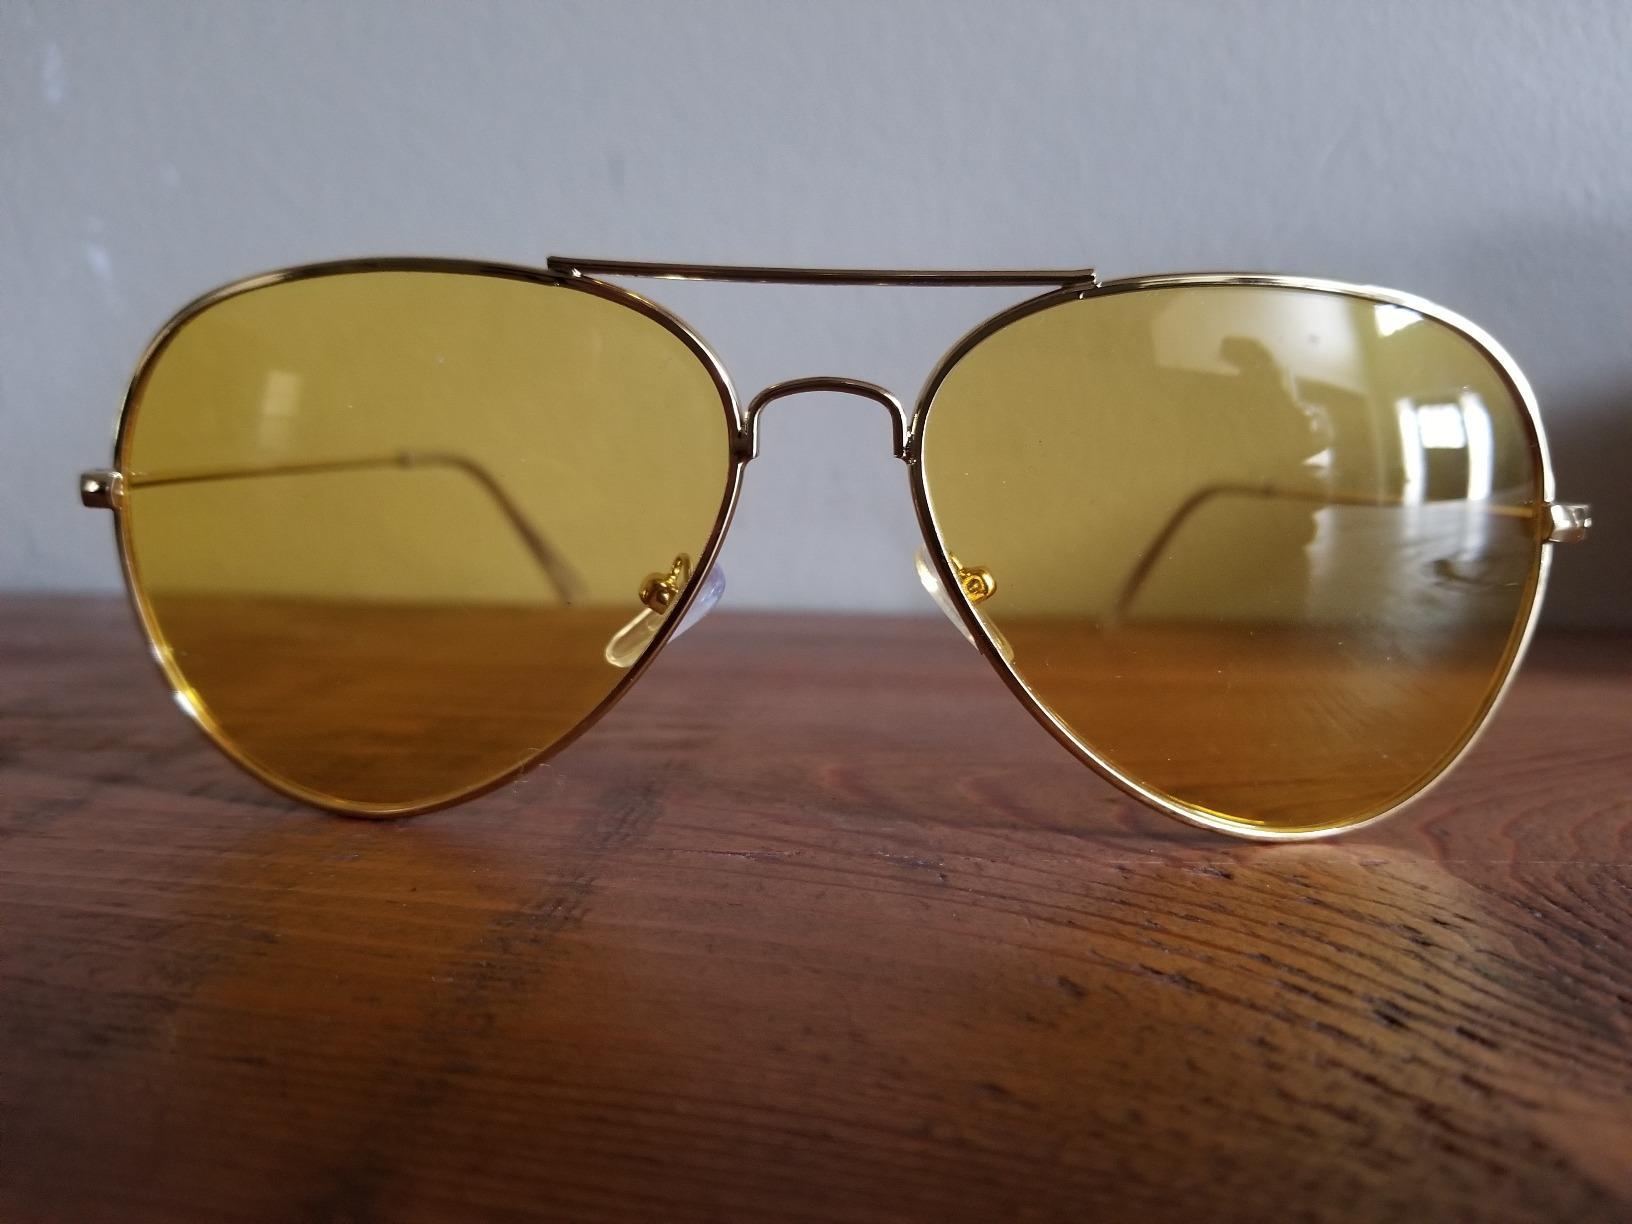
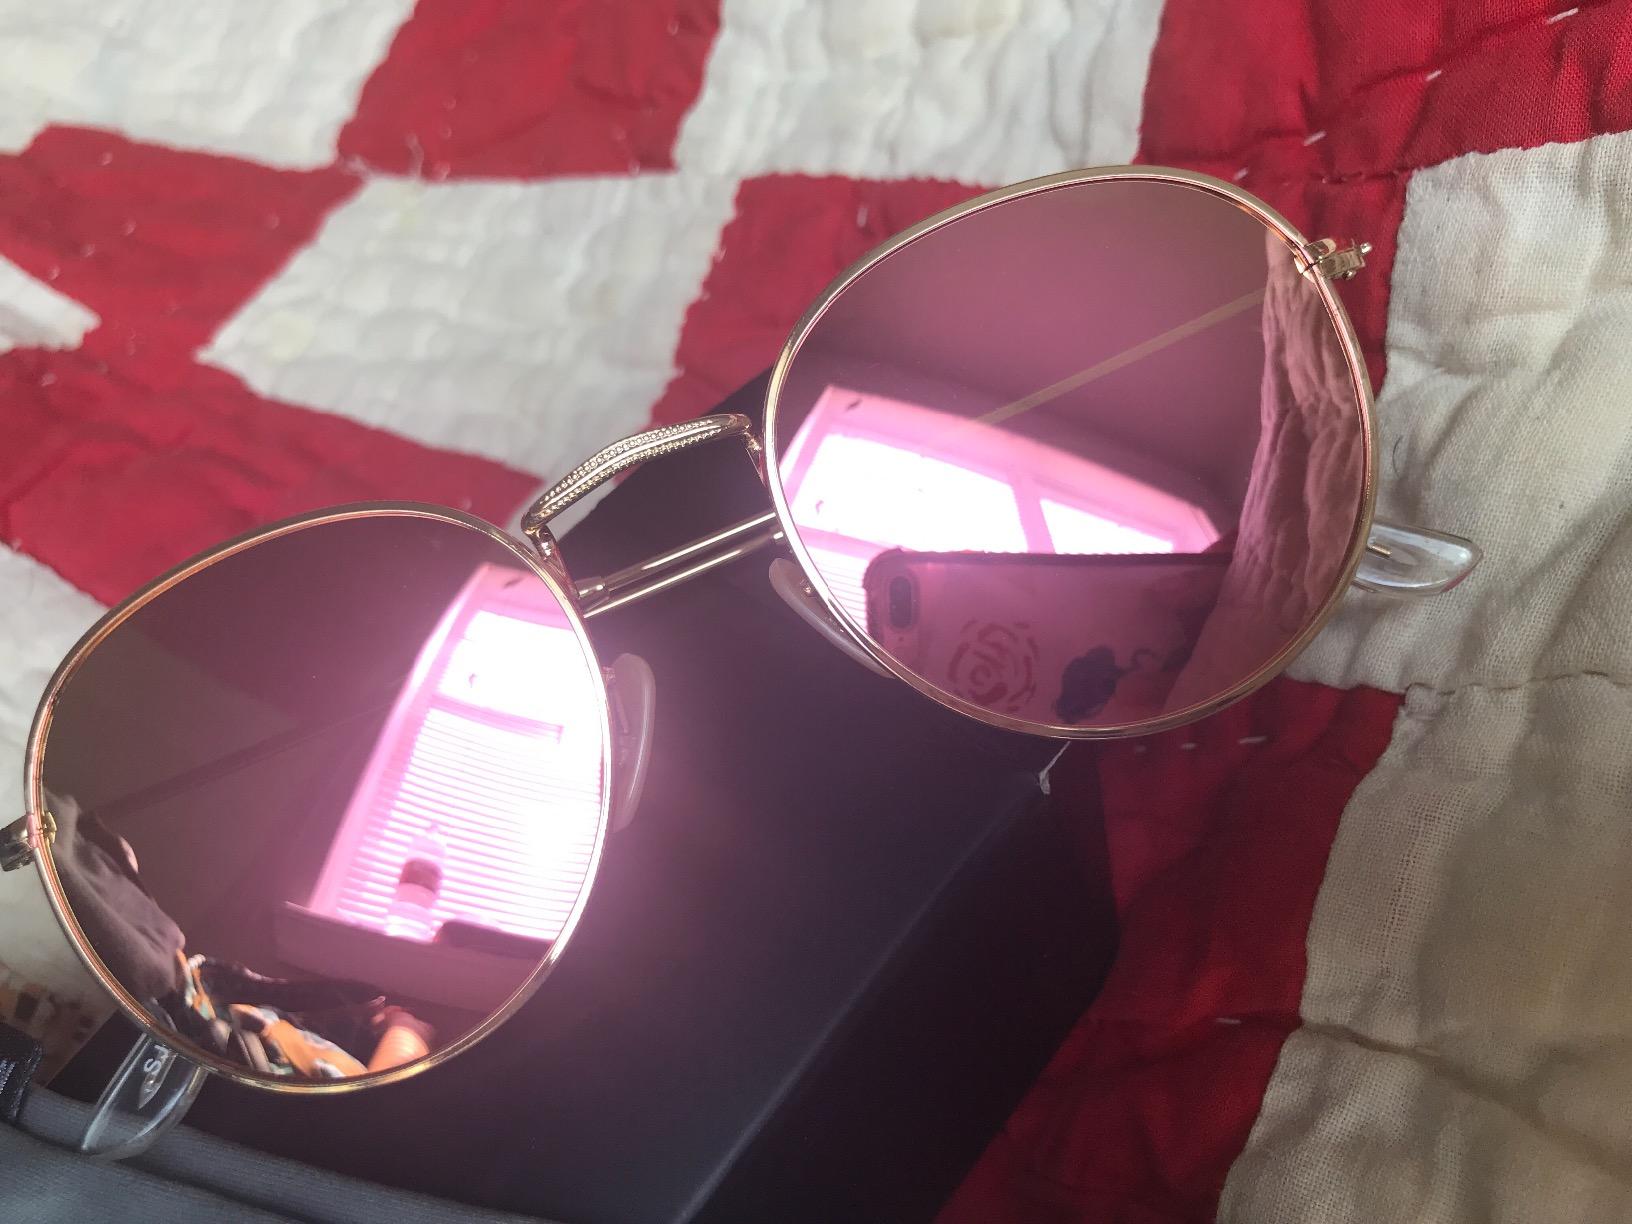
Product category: accessories_sunglasses
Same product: no